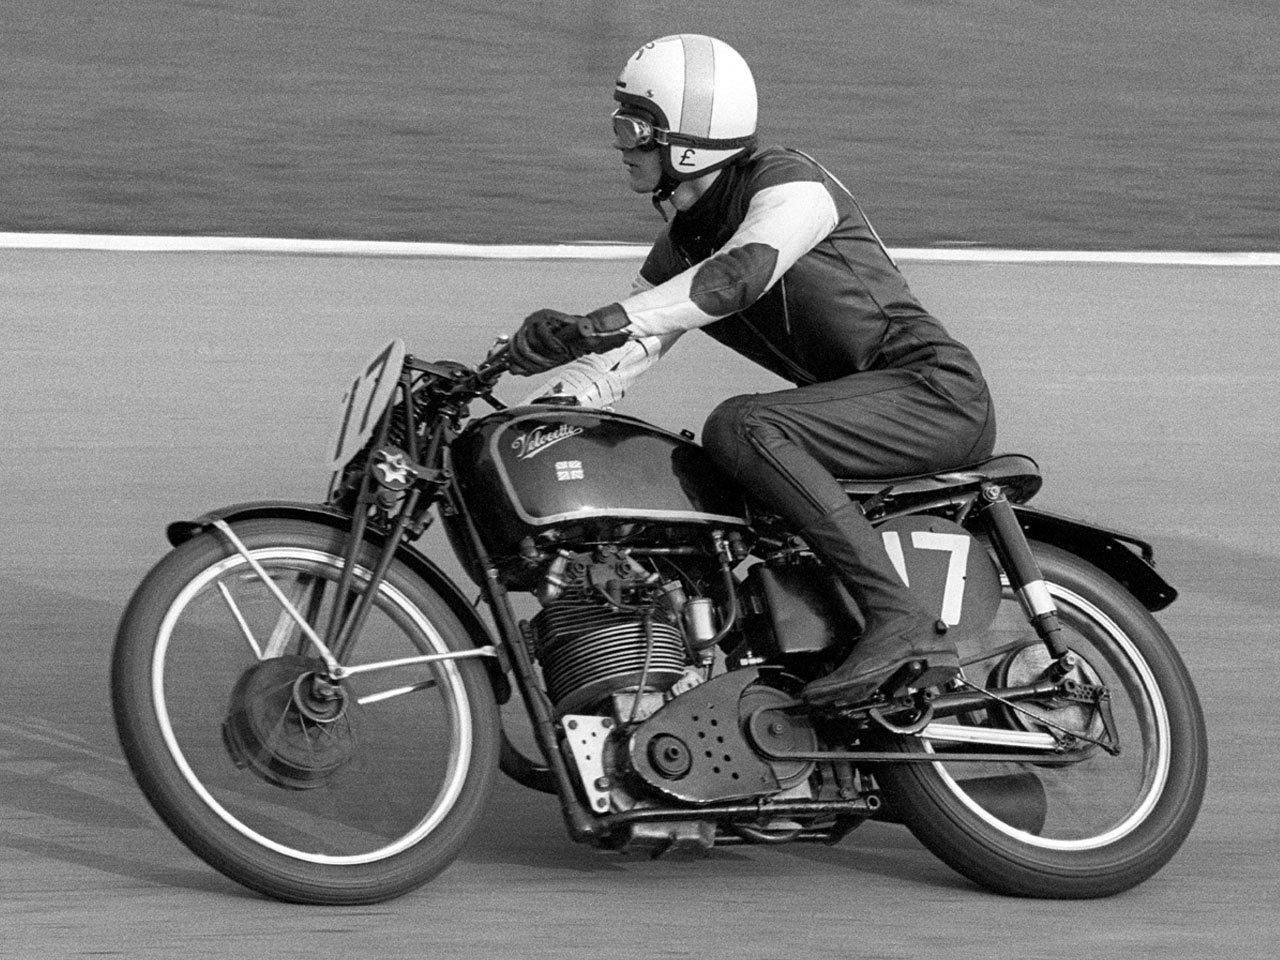
black and white, white, car, vintage, palace, bicycle, vehicle, print, motorcycle, black, monochrome, mark, sixties, crystal, racer, viii, motorcycling, forties, land vehicle, monochrome photography, automobile make, automotive design, motorcycle speedway